Aha Naa Pellanta (TV series)

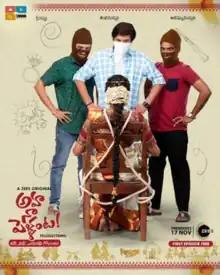

Aha Naa Pellanta is a 2022 Indian Telugu-language streaming television series directed by Sanjeev Reddy and produced by Surya Rahul Tamada under the Tamada Media banner. It stars Raj Tarun and Shivani Rajashekhar in lead roles, while Aamani, Harsha Vardhan, and Getup Srinu in supporting roles. Set in the backdrop of Rajamundry, the series is a comical narrative of a groom, isolated by the bride on their wedding day. The series was released on ZEE5 on 17 November 2022.